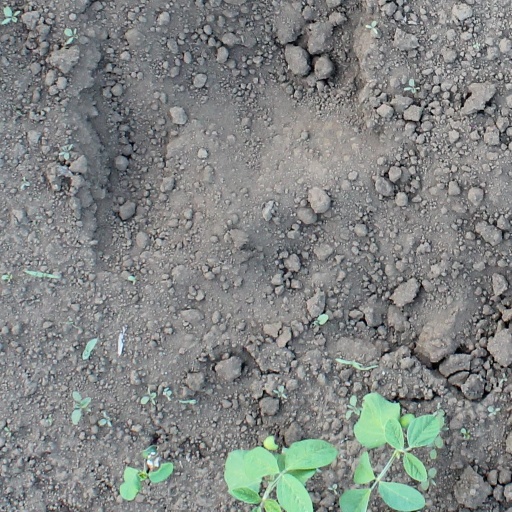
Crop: soybean